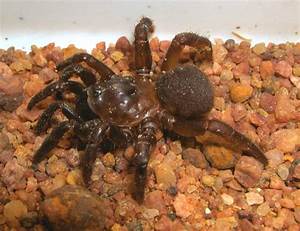
Label: ragno